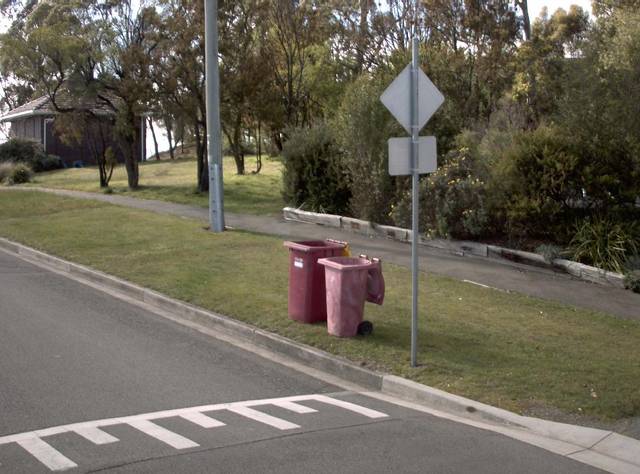
Region: Australia
Coordinates: -41.455, 147.124